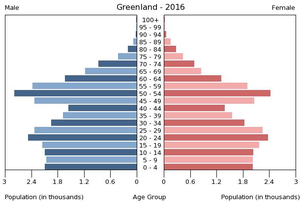
La démographie du Groenland est l'ensemble des données et études concernant la population du Groenland à toutes les époques. Ces données sont notamment calculées par Naatsorsueqqissaartarfik, institut groenlandais de statistiques.